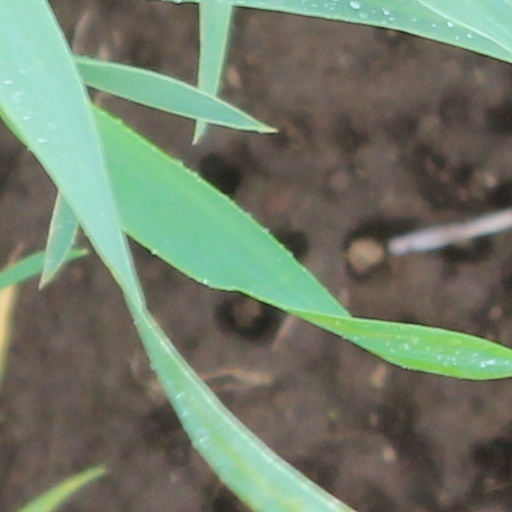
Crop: wheat